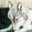
Label: wolf